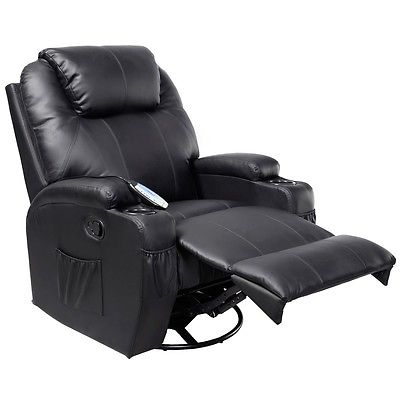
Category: chair